P.S. Your Cat Is Dead (film)

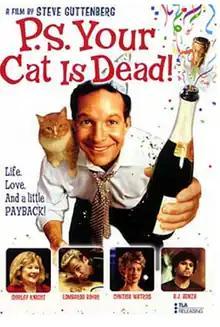

P.S. Your Cat is Dead! is a 2002 American comedy film directed by Steve Guttenberg. The film is based on the novel of the same name published by James Kirkwood, Jr. in 1972, and a 1975 play.